Roy Elonza Davis

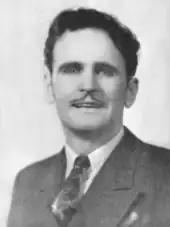
William Branham

Davis continued to commit fraud across the American South. In 1916, he went on a forgery crime spree with his brothers who seem to have operated with him as a gang. Davis presented himself as a minister at a bank asking them to cash a fraudulent cashier's check created by his brother who presented himself as a business owner making a donation to Davis's ministry. Davis's swindle involved multiple banks, including Continental State Bank, First State Bank, and Toyah Valley State Bank in west Texas during 1916. Davis was pursued by local law enforcement for his crimes causing him to flee the state. He abandoned his wife Emma and their three children in Texas and fled to Georgia where he took the alias of Lon Davis and married another woman, Elva Gravley. Davis was apprehended in Georgia during May 1917 after being turned in by a woman who recognized him and was upset that he had abandoned his Texas family and remarried illegally. Davis was returned to Texas where he was convicted on swindling and forgery charges and given a two-year jail sentence on June 29, 1917.